The Josephine Baker Story

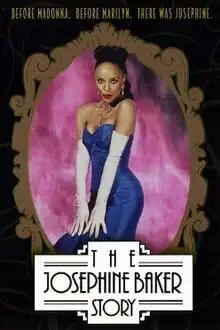

The Josephine Baker Story is an American television film that first aired on HBO on March 16, 1991. It stars Lynn Whitfield as Josephine Baker, an international African-American star, who was especially successful in Europe. The film was generally well-received by critics and has become a success on home video and DVD. The original music score was composed by Georges Delerue.